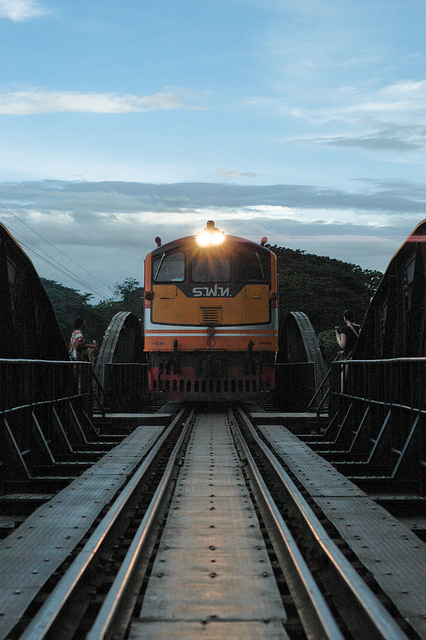
A train rides along the tracks on a bridge.

A up close view of a train pulling into the station.

The front of a train on train tracks, with a  light on the top.

The orange train with lights on is traveling down the tracks.

a big yellow train that is on a rail road track